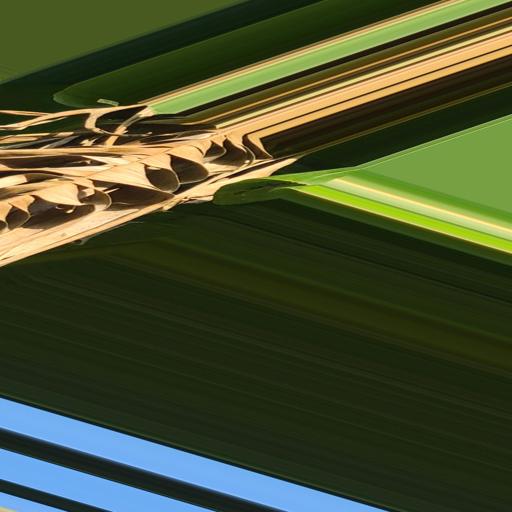
Label: moko_disease